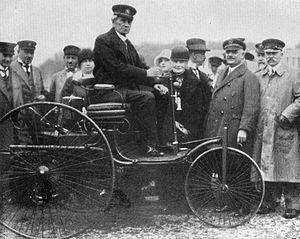
Le Benz Patent-Motorwagen Nummer 1, fabriqué par Carl Benz en 1885, est considéré par certains comme la première automobile de l'histoire, en raison du moteur à explosion qui constitue son système de propulsion. Pour d’autres, c'est en 1884 que la première automobile mue par un moteur à combustion interne quatre temps à pétrole, brevetée par Édouard Delamare-Deboutteville et Léon Malandin, parcourut ses premiers kilomètres. Par ailleurs, le British Royal Automobile Club et l'Automobile Club de France s'accordent à dire qu'il s'agit du fardier de Nicolas Joseph Cugnot.